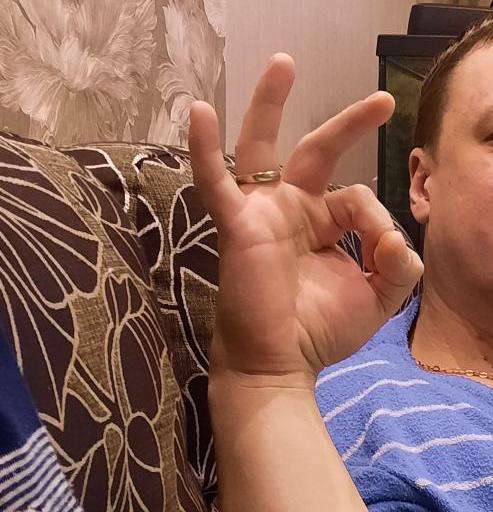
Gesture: ok